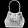
Label: Bag